Matterhorn

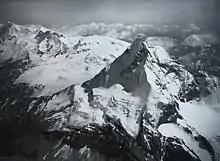
Aerial photography by Eduard Spelterini in 1910

The Matterhorn is mentioned in a guide-book to Switzerland by Johann Gottfried Ebel, which was published in Zürich towards the end of the eighteenth century, and translated into English in 1818. The mountain appeared in it under the three names of "Silvius", "Matterhorn", and "Mont Cervin", and was briefly described as one of the most splendid and wonderful obelisks in the Alps. On Zermatt there was a note: "A place which may, perhaps, interest the tourist is the valley of Praborgne (Zermatt); it is bounded by huge glaciers which come right down into the valley; the village of Praborgne is fairly high, and stands at a great height above the glaciers; its climate is almost as warm as that of Italy, and plants belonging to hot countries are to be found there at considerable altitudes, above the ice."